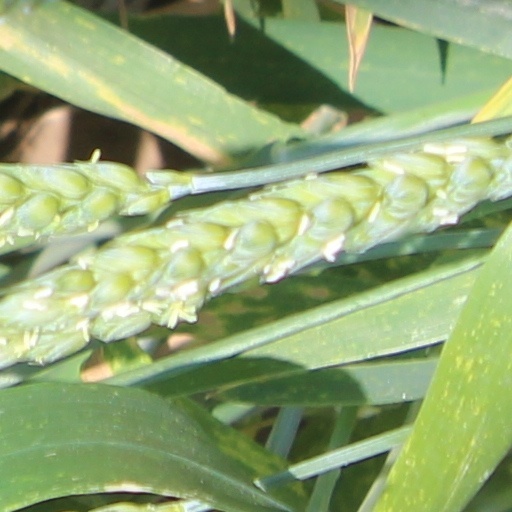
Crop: wheat